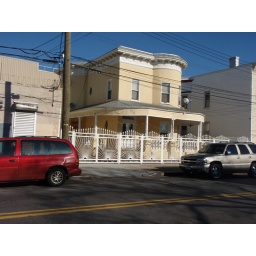
apartment buildings in bushwick off the halsey stop on the L train